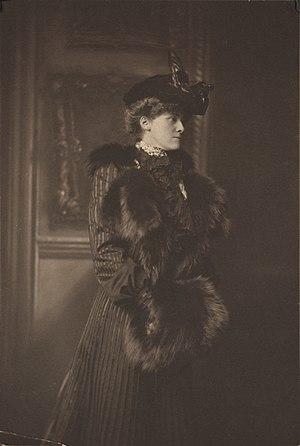
Edith Wharton, née Edith Newbold Jones le 24 janvier 1862 à New York et morte le 11 août 1937 à Saint-Brice-sous-Forêt, est une romancière, nouvelliste, poétesse et essayiste américaine. Première femme à obtenir le Prix Pulitzer du roman, Edith Wharton a laissé au moins trois romans majeurs : Chez les heureux du monde, Les Beaux Mariages et Le Temps de l'innocence, ainsi que des nouvelles remarquables, et l'inclassable Ethan Frome que certains considèrent comme son chef-d'œuvre.